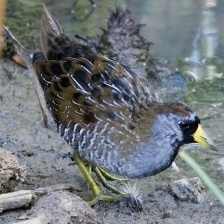
Species: SORA
Scientific name: PORZANA CAROLINA
ImageNet parent category: european_gallinule